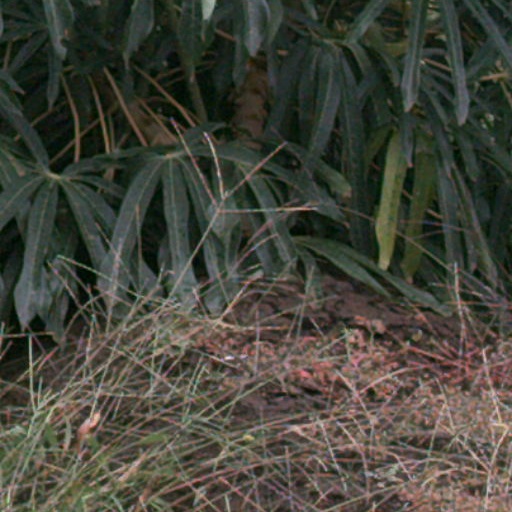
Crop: cassava